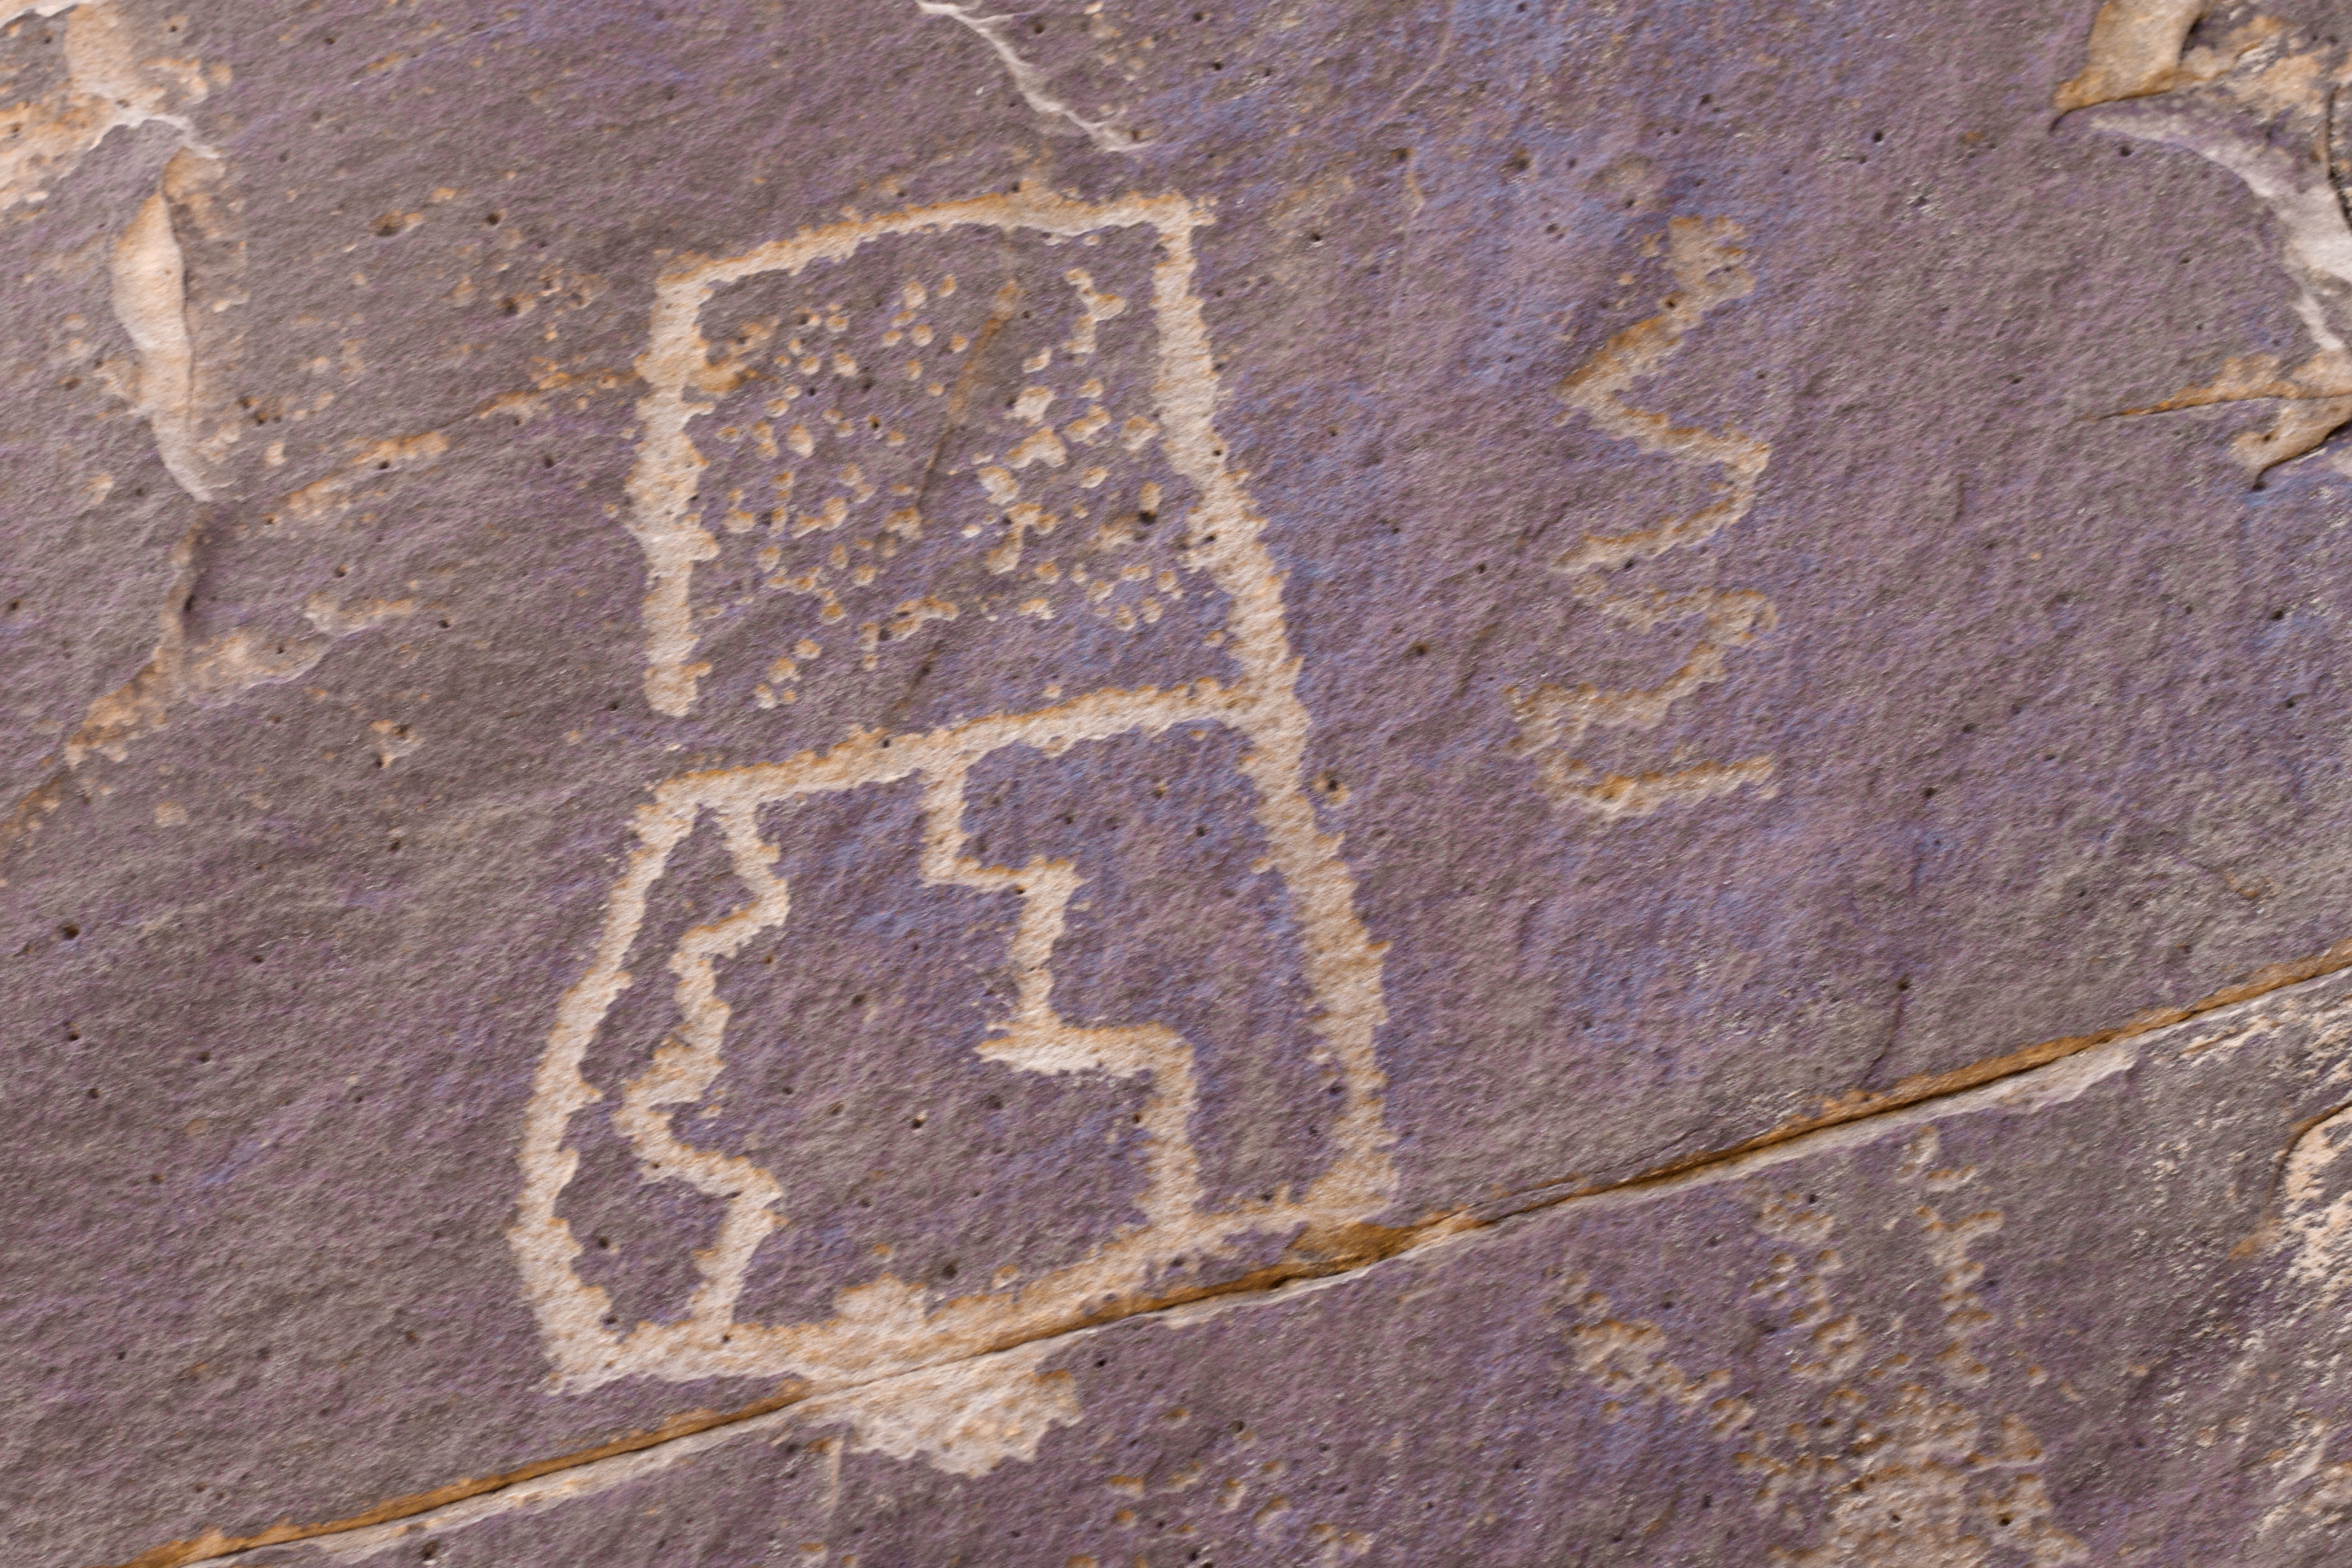
sand, rock, texture, floor, wall, asphalt, soil, brick, material, geology, petroglyph, rockartranch, flooring, road surface, ancient history